Tha Kham, Bangkok

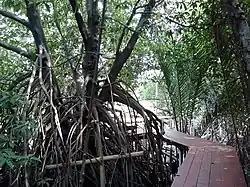
Mangrove trees at Thian Thale, Tha Kham

Tha Kham is a "khwaeng" (subdistrict) in Bang Khun Thian District, Bangkok.